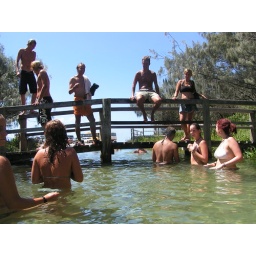
in this river the water was so cold =)